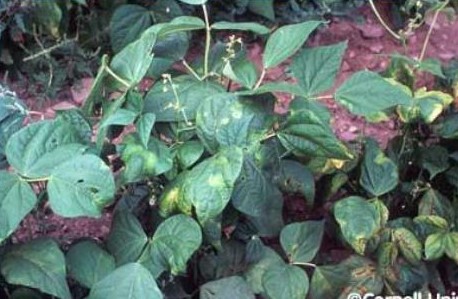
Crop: unknown
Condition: bean_halo_blight